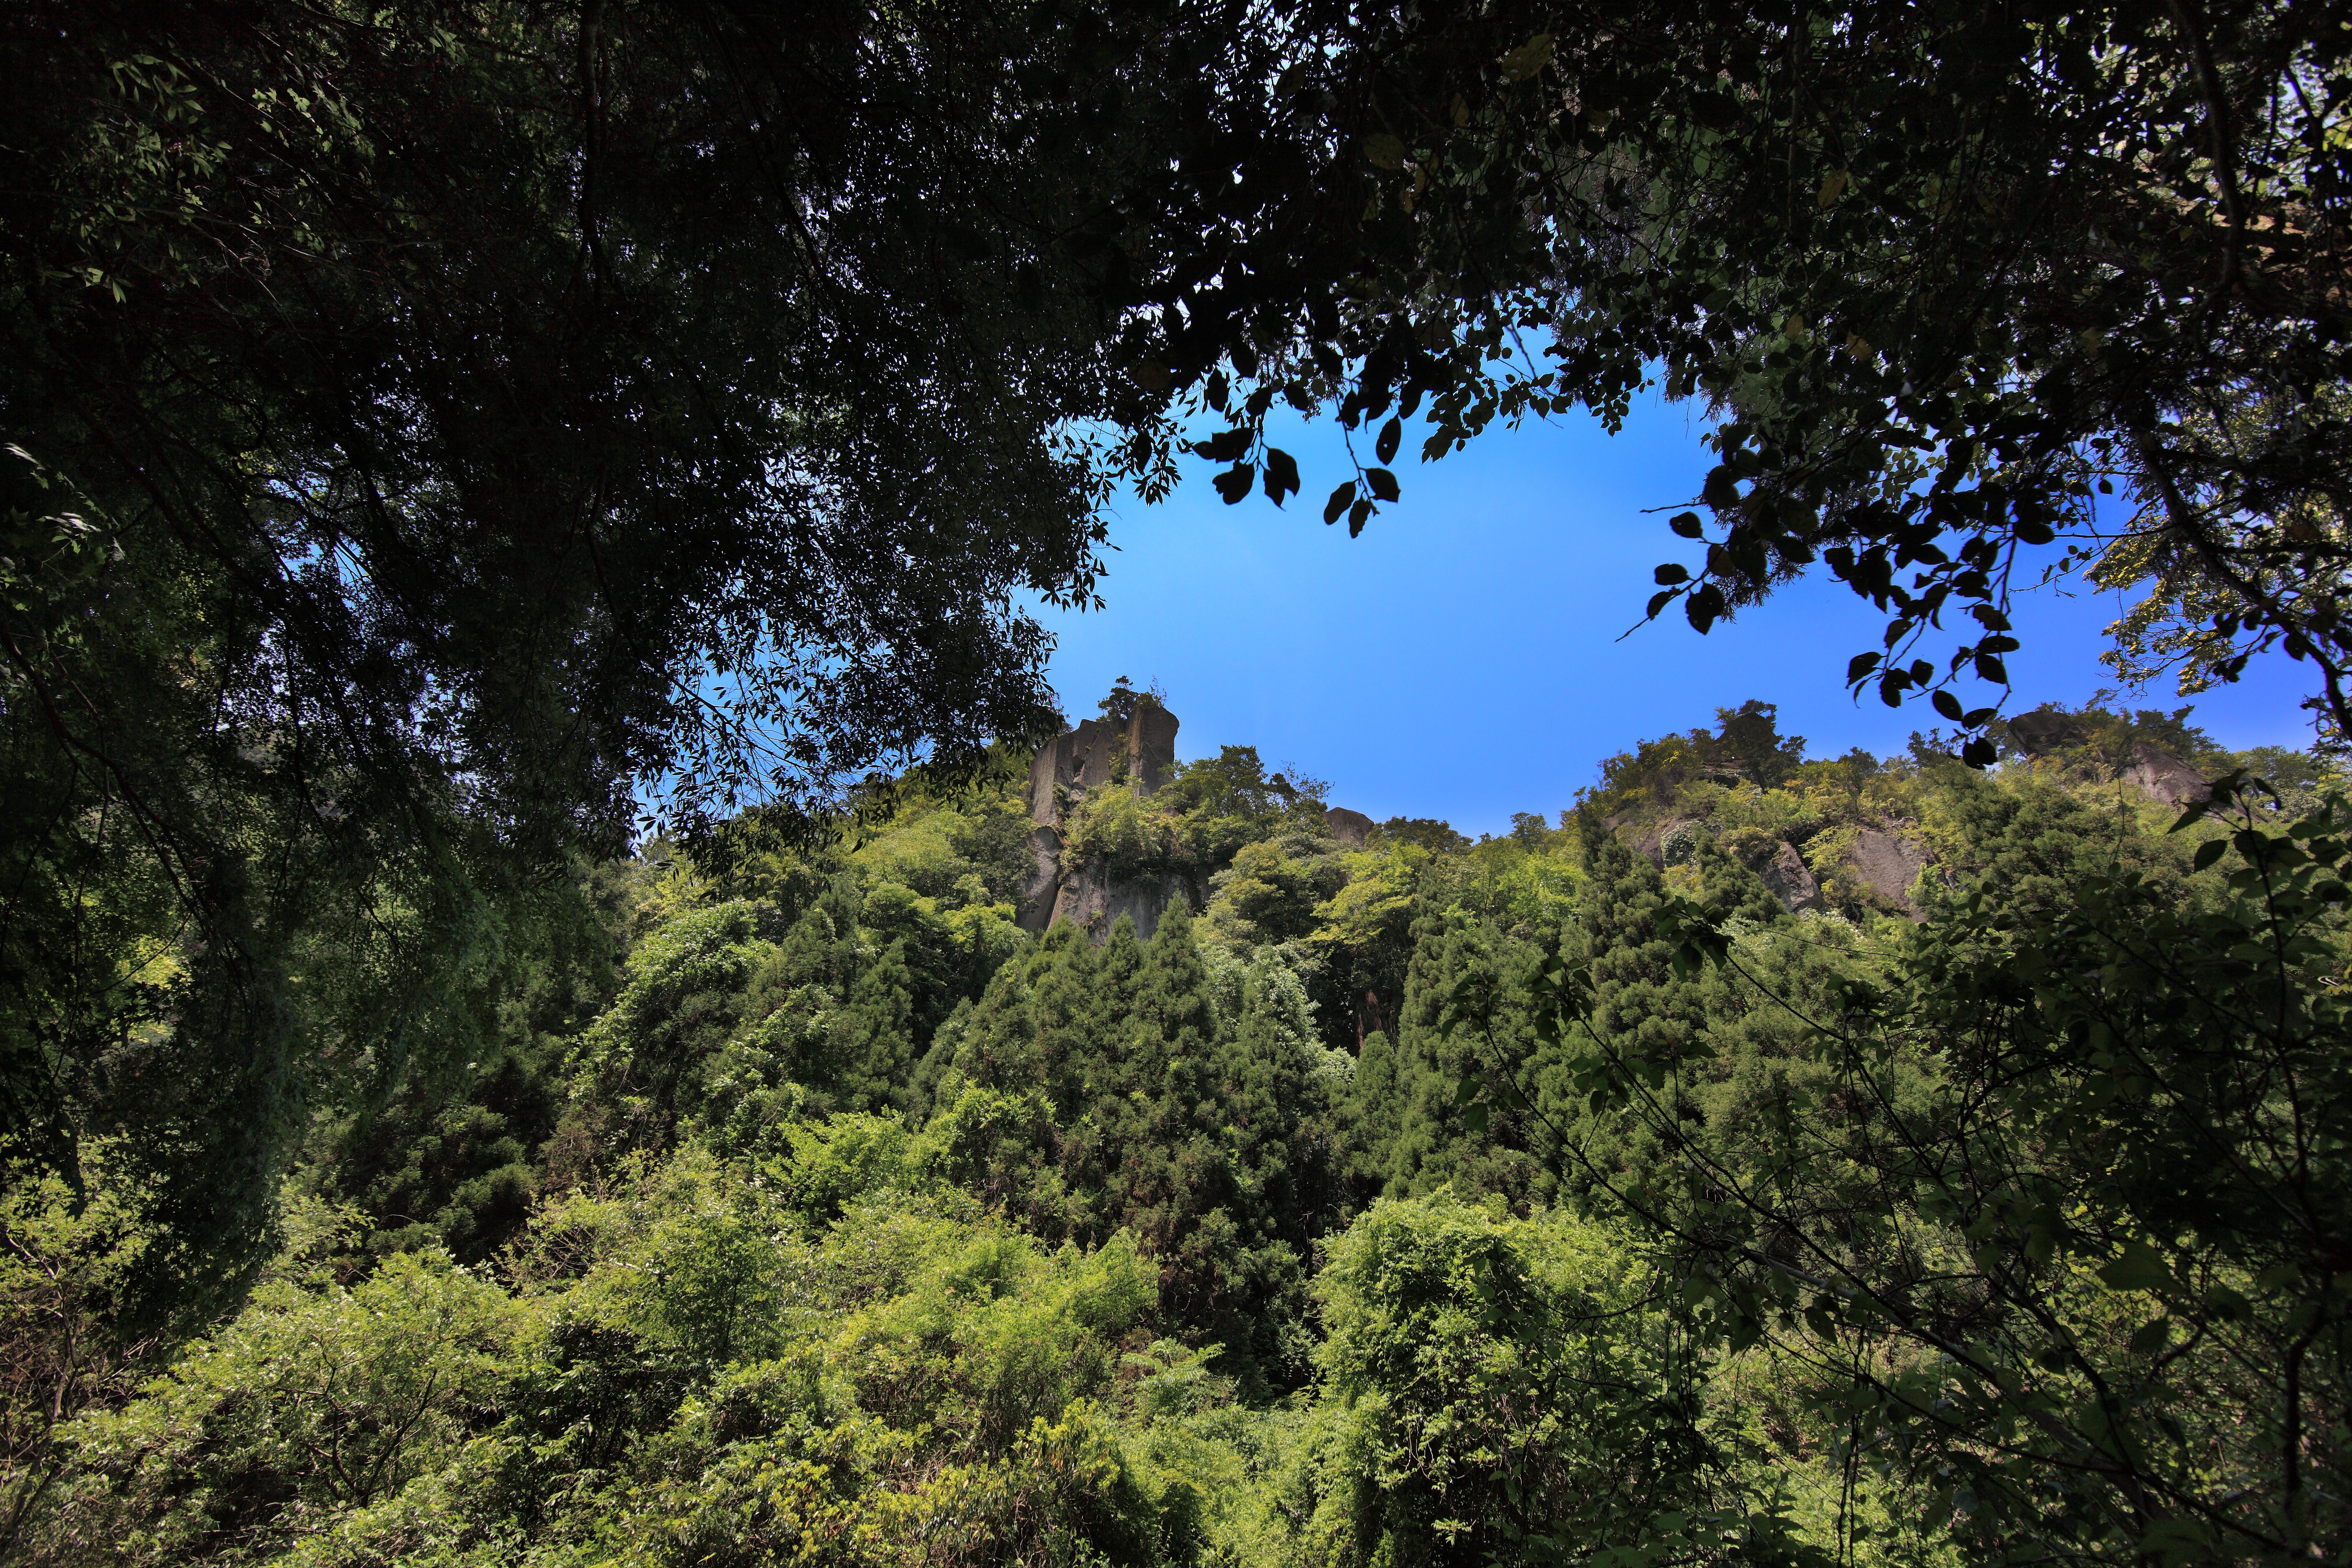
tree, nature, forest, wilderness, plant, meadow, sunlight, leaf, green, high, jungle, autumn, vegetation, rainforest, 5d, hires, woodland, habitat, markii, ecosystem, hi, res, resolution, biome, old growth forest, natural environment, geographical feature, woody plant, temperate broadleaf and mixed forest, temperate coniferous forest